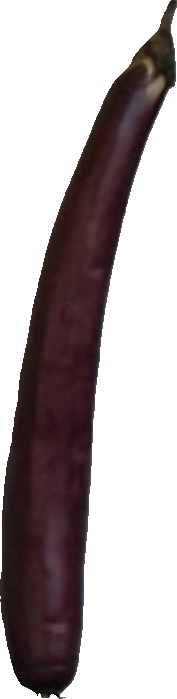
Label: eggplant_long_1